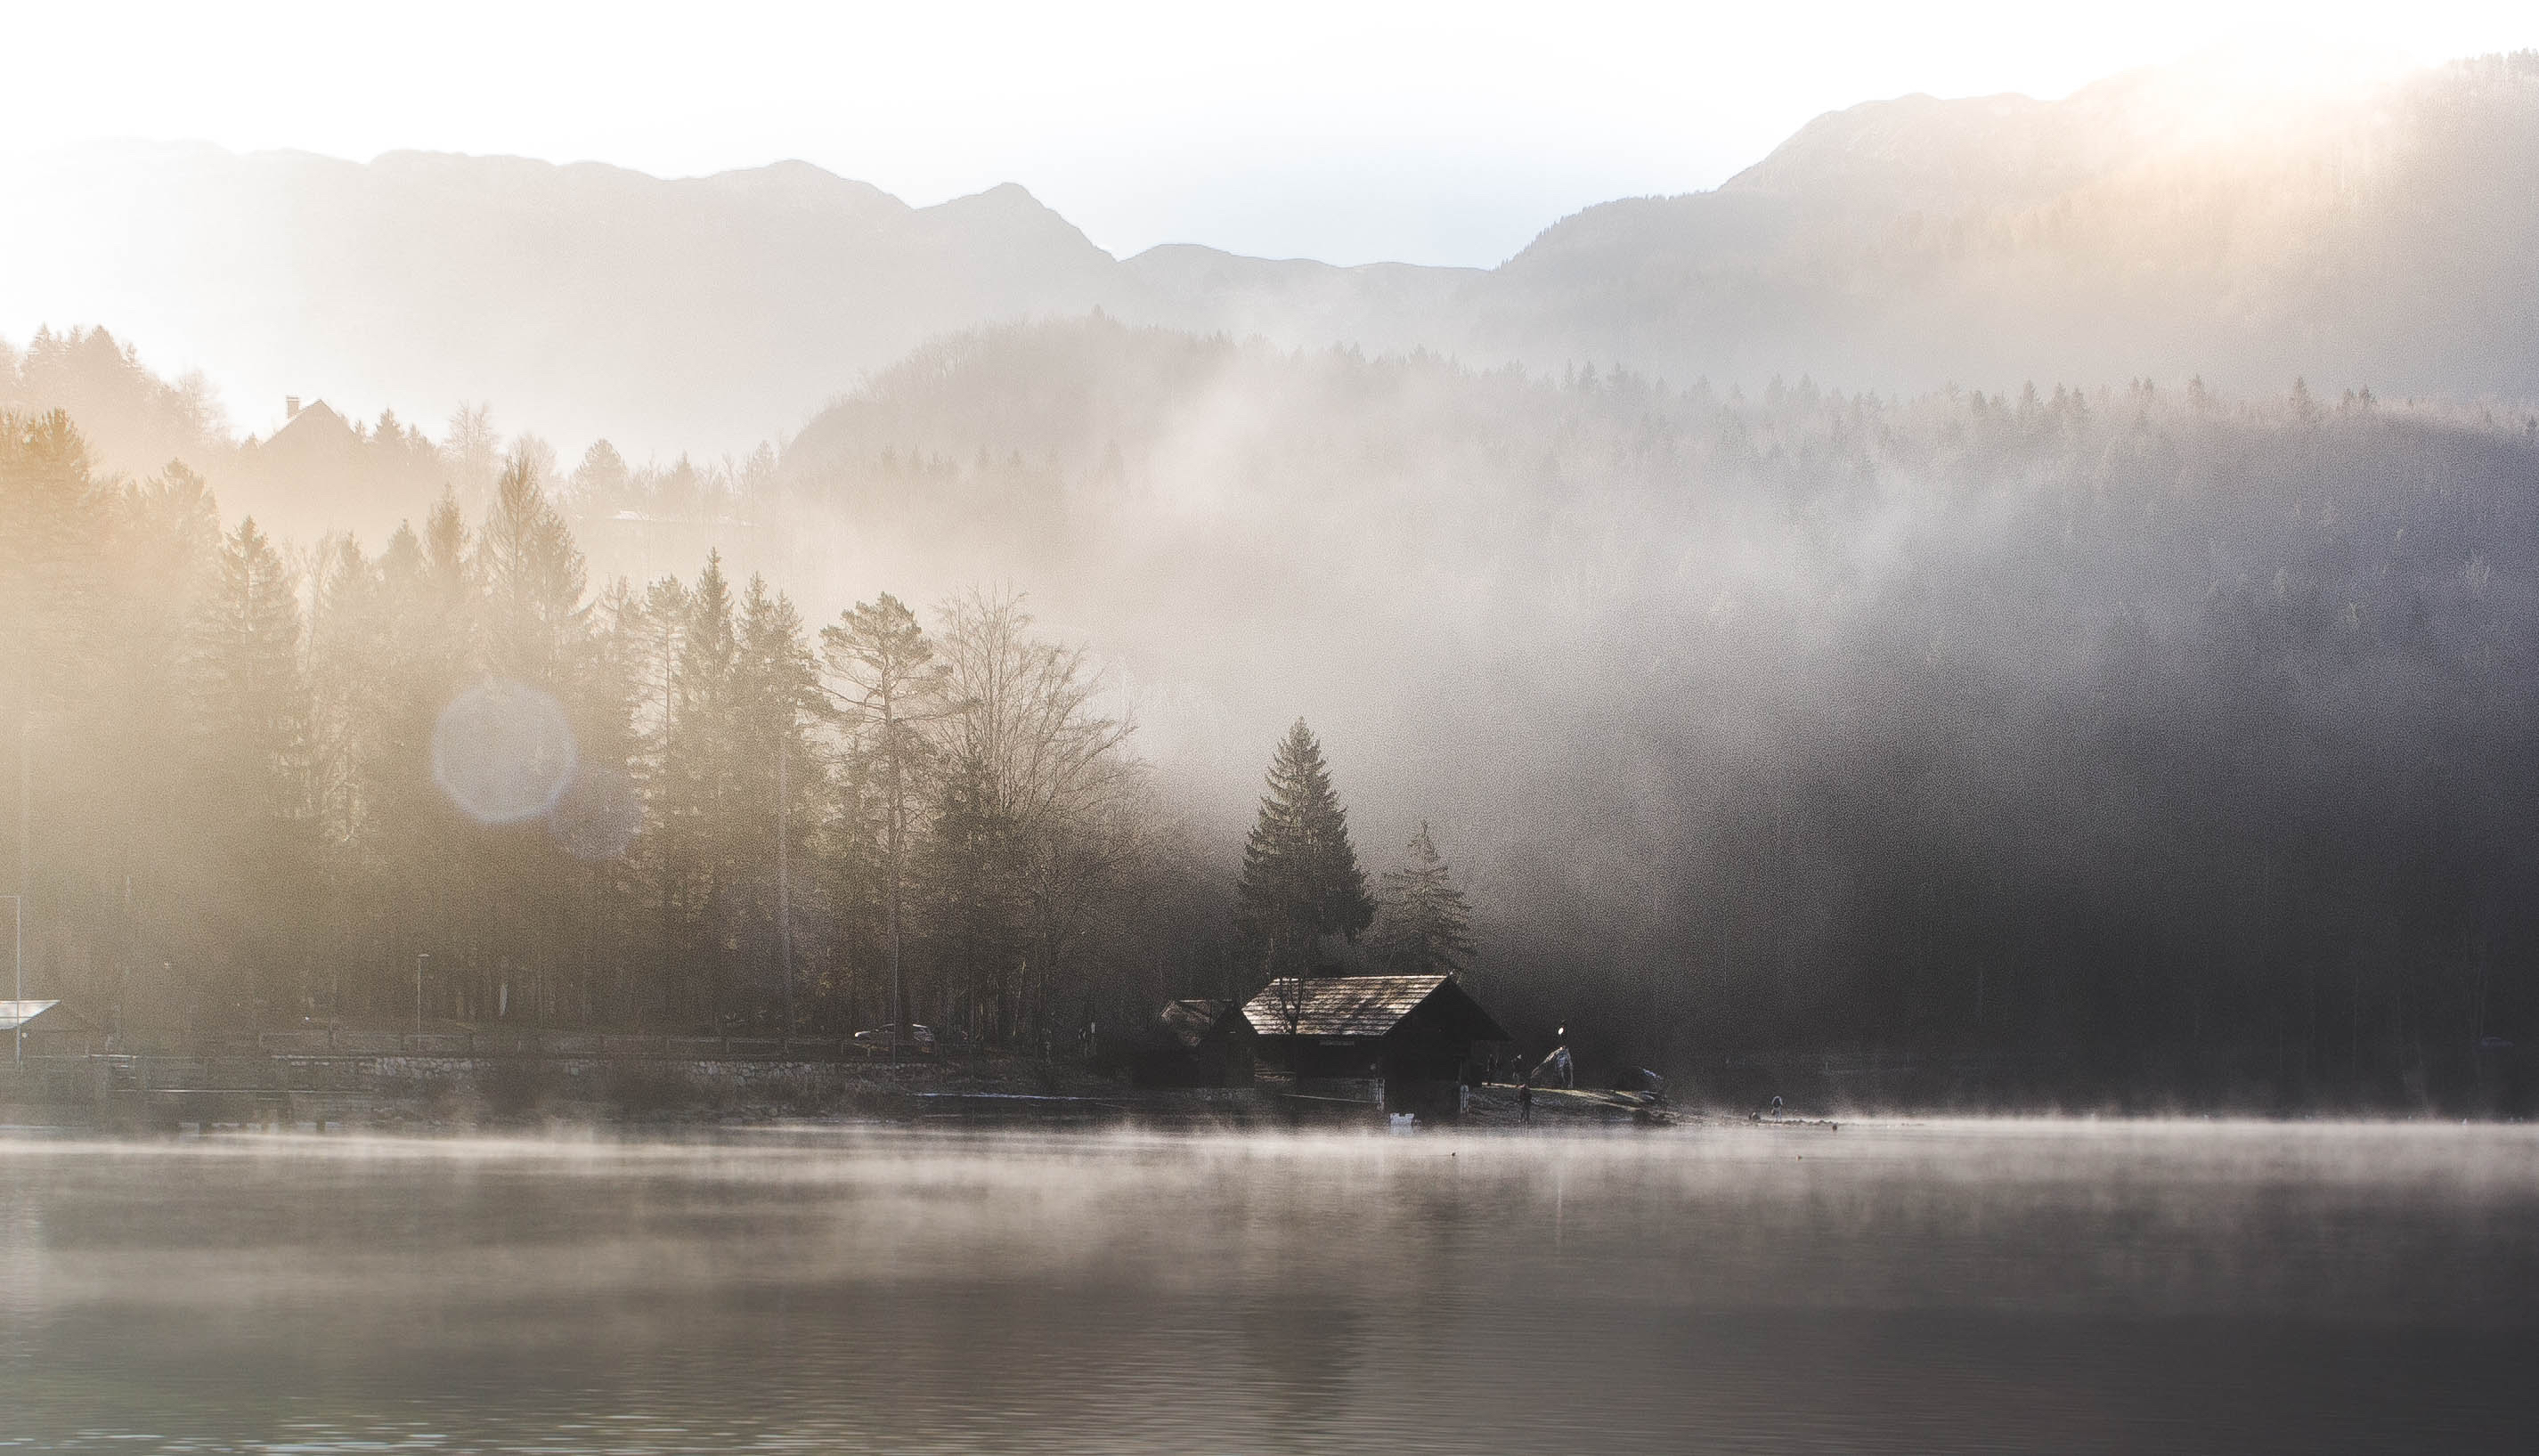
water, snow, winter, cloud, fog, sunrise, mist, sunlight, morning, wave, lake, dawn, river, reflection, weather, haze, atmospheric phenomenon